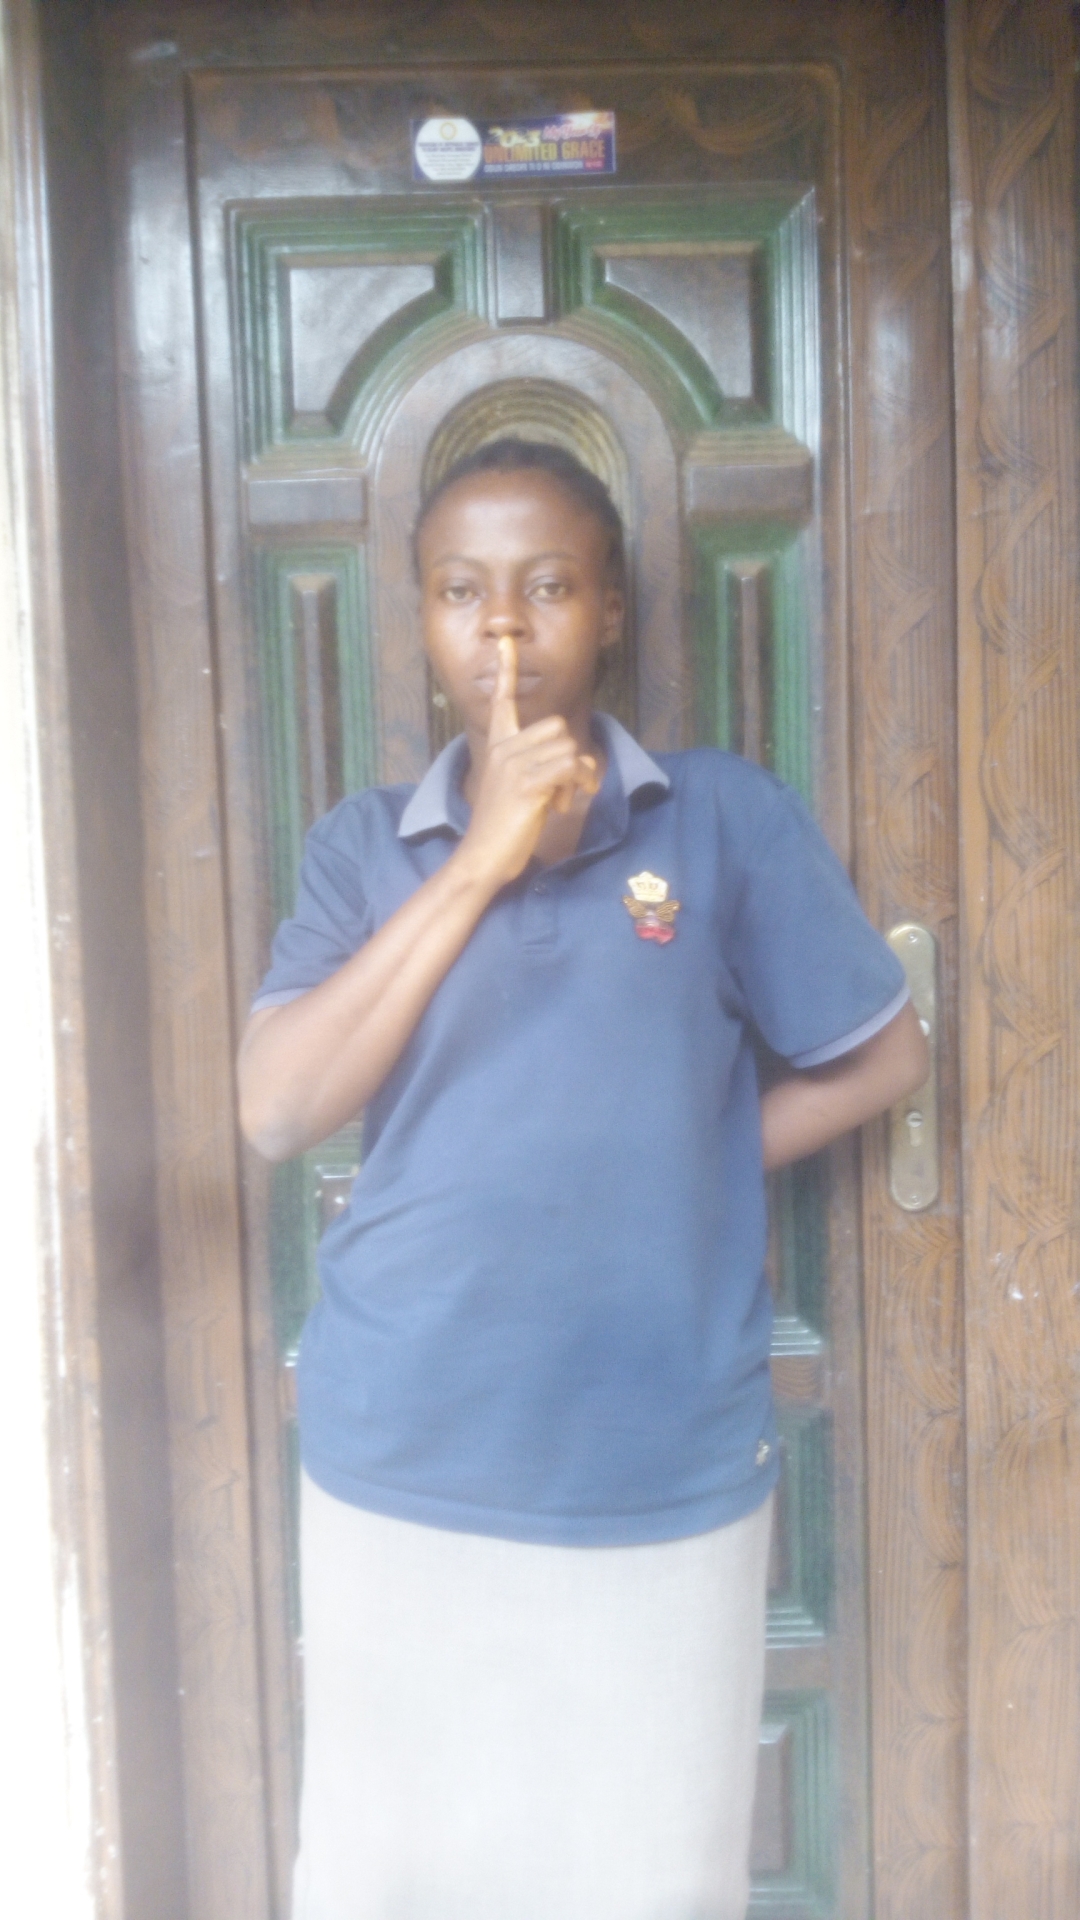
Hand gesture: mute